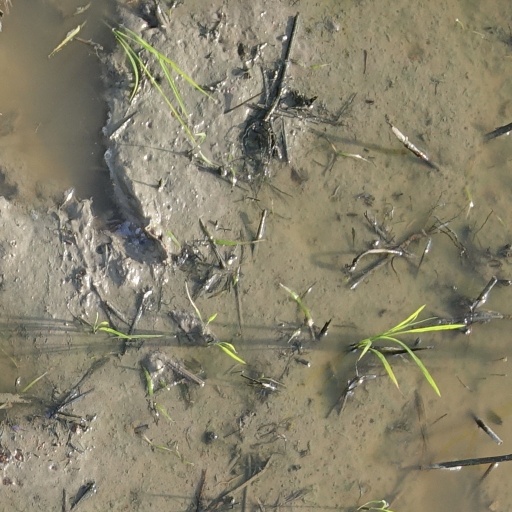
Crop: rice